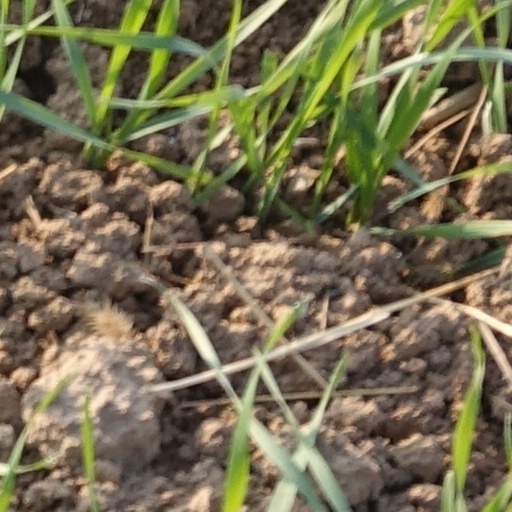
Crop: wheat